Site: brandenburg
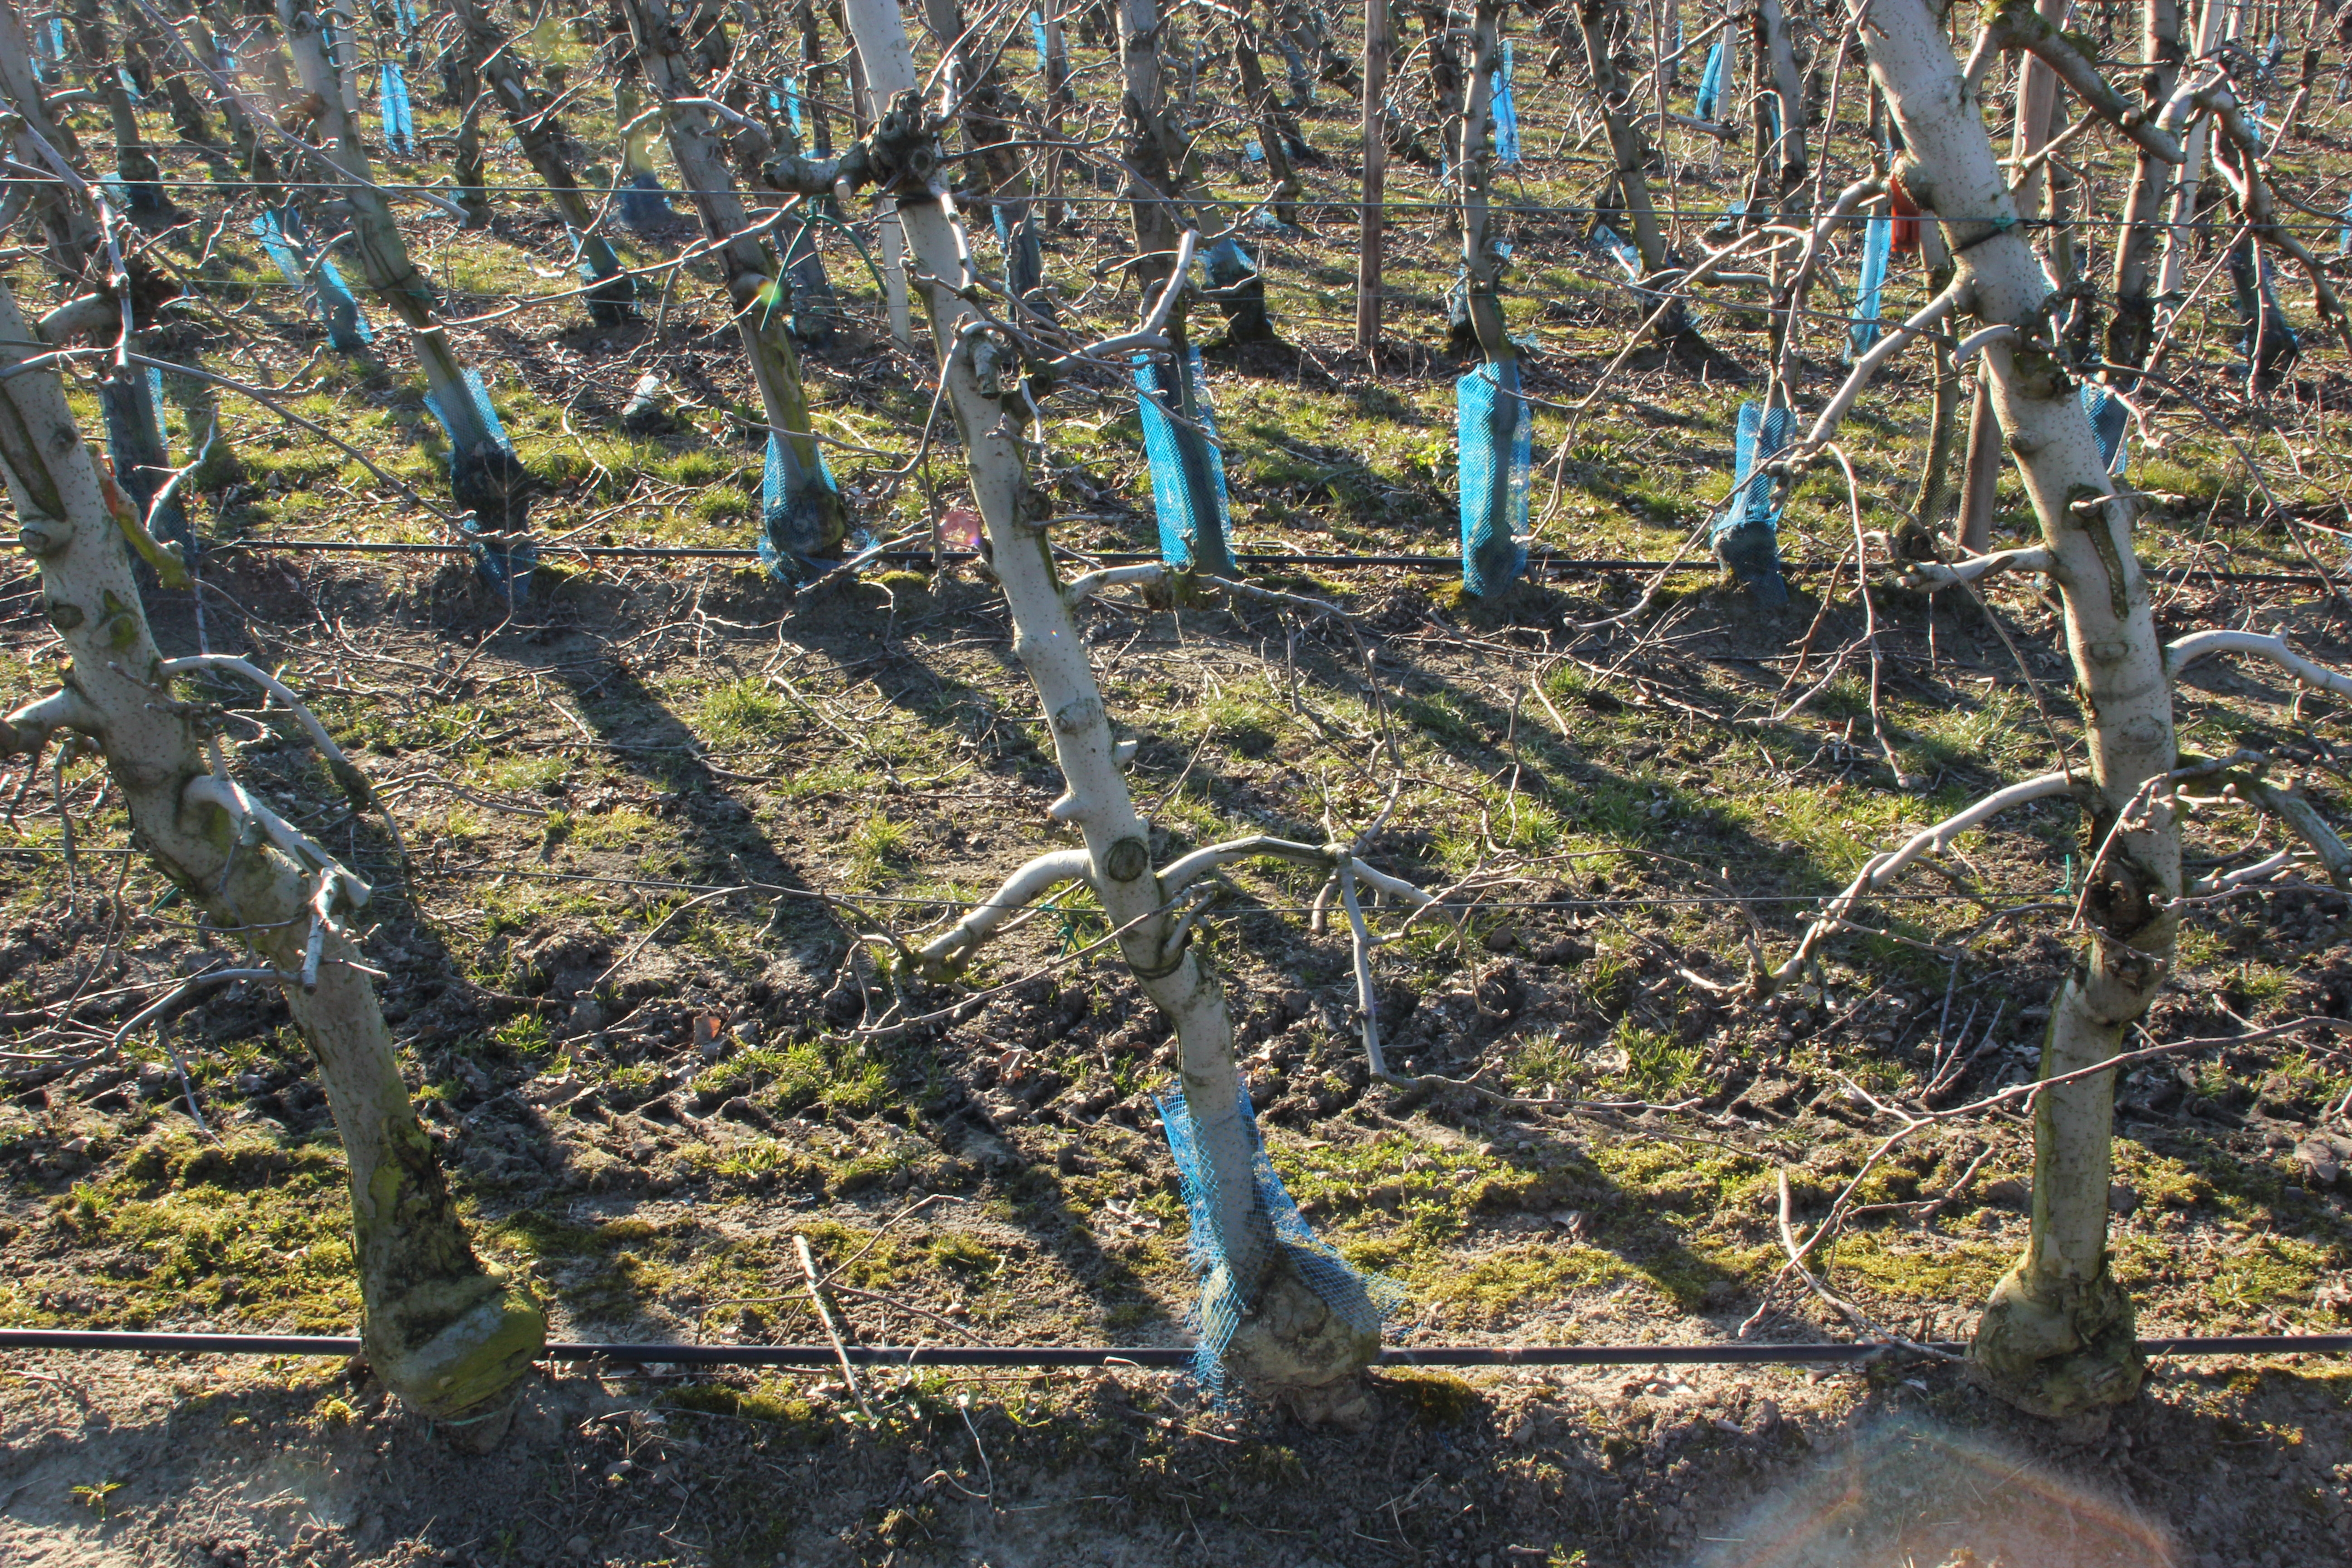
Growth stage (BBCH 03): Bud development